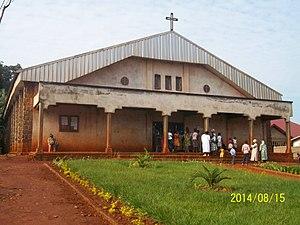
La Paroisse Saint Pierre de Bamougong est la principale église catholique construite dans le Groupement Bamougong, Arrondissement de Batcham, département des Bamboutos, Région de l'Ouest, Cameroun.
Bamougong est une collectivité traditionnelle camerounaise de la Région de l'Ouest, située dans le département des Bamboutos et l'arrondissement de Batcham.